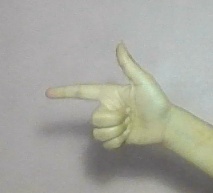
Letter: yaa